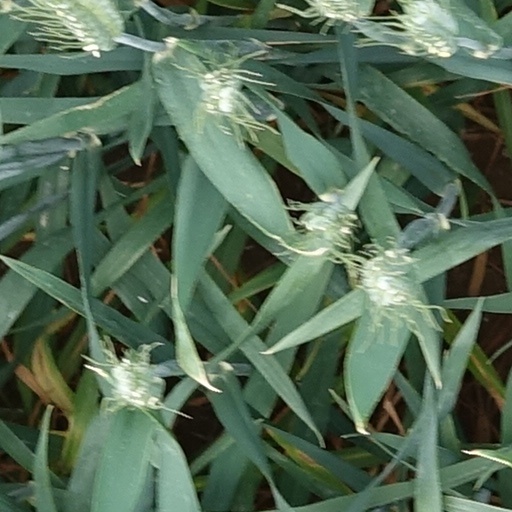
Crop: wheat